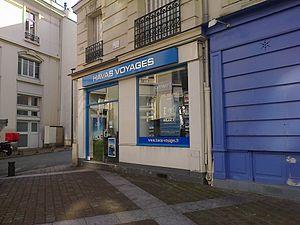
Agence Havas Voyages d'Issy-les-Moulineaux (Hauts-de-Seine, France).
Havas est un groupe français de conseil en communication, principalement avec l'agence de publicité Havas Worldwide – anciennement Euro RSCG, Arnold Worldwide aux États-Unis – et d'achat d'espace média, principalement avec Havas Media. Deux entreprises distinctes ont porté le nom d'Havas : la première a existé entre 1835 et 1998, date de son rachat par la Compagnie Générale des Eaux. La seconde est une ancienne filiale de la première, nommée Havas Advertising, qui est revendue par Vivendi et qui reprend le nom Havas en 2002.